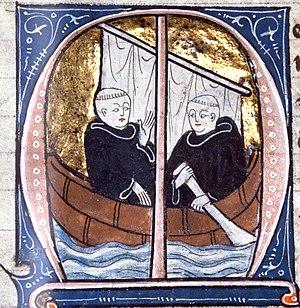
La navigation de St Brendan, Image du Monde, lettrine de ""Maître de Thomas de Maubeuge"". Vers 1304"